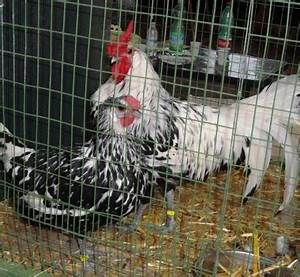
Label: chicken